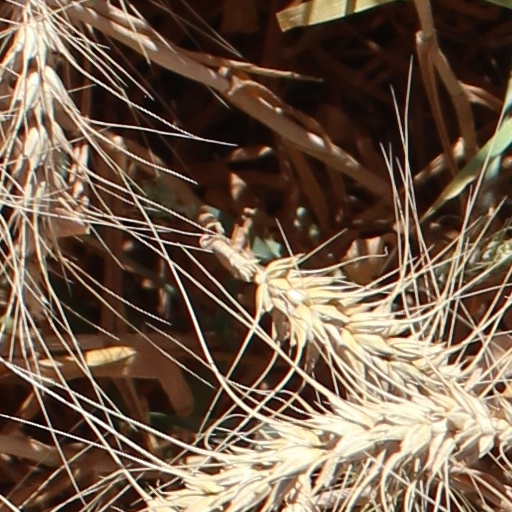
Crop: wheat